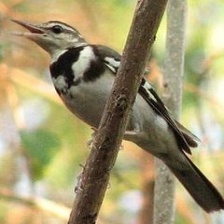
Species: FOREST WAGTAIL
Scientific name: DENDRONANTHUS INDICUS